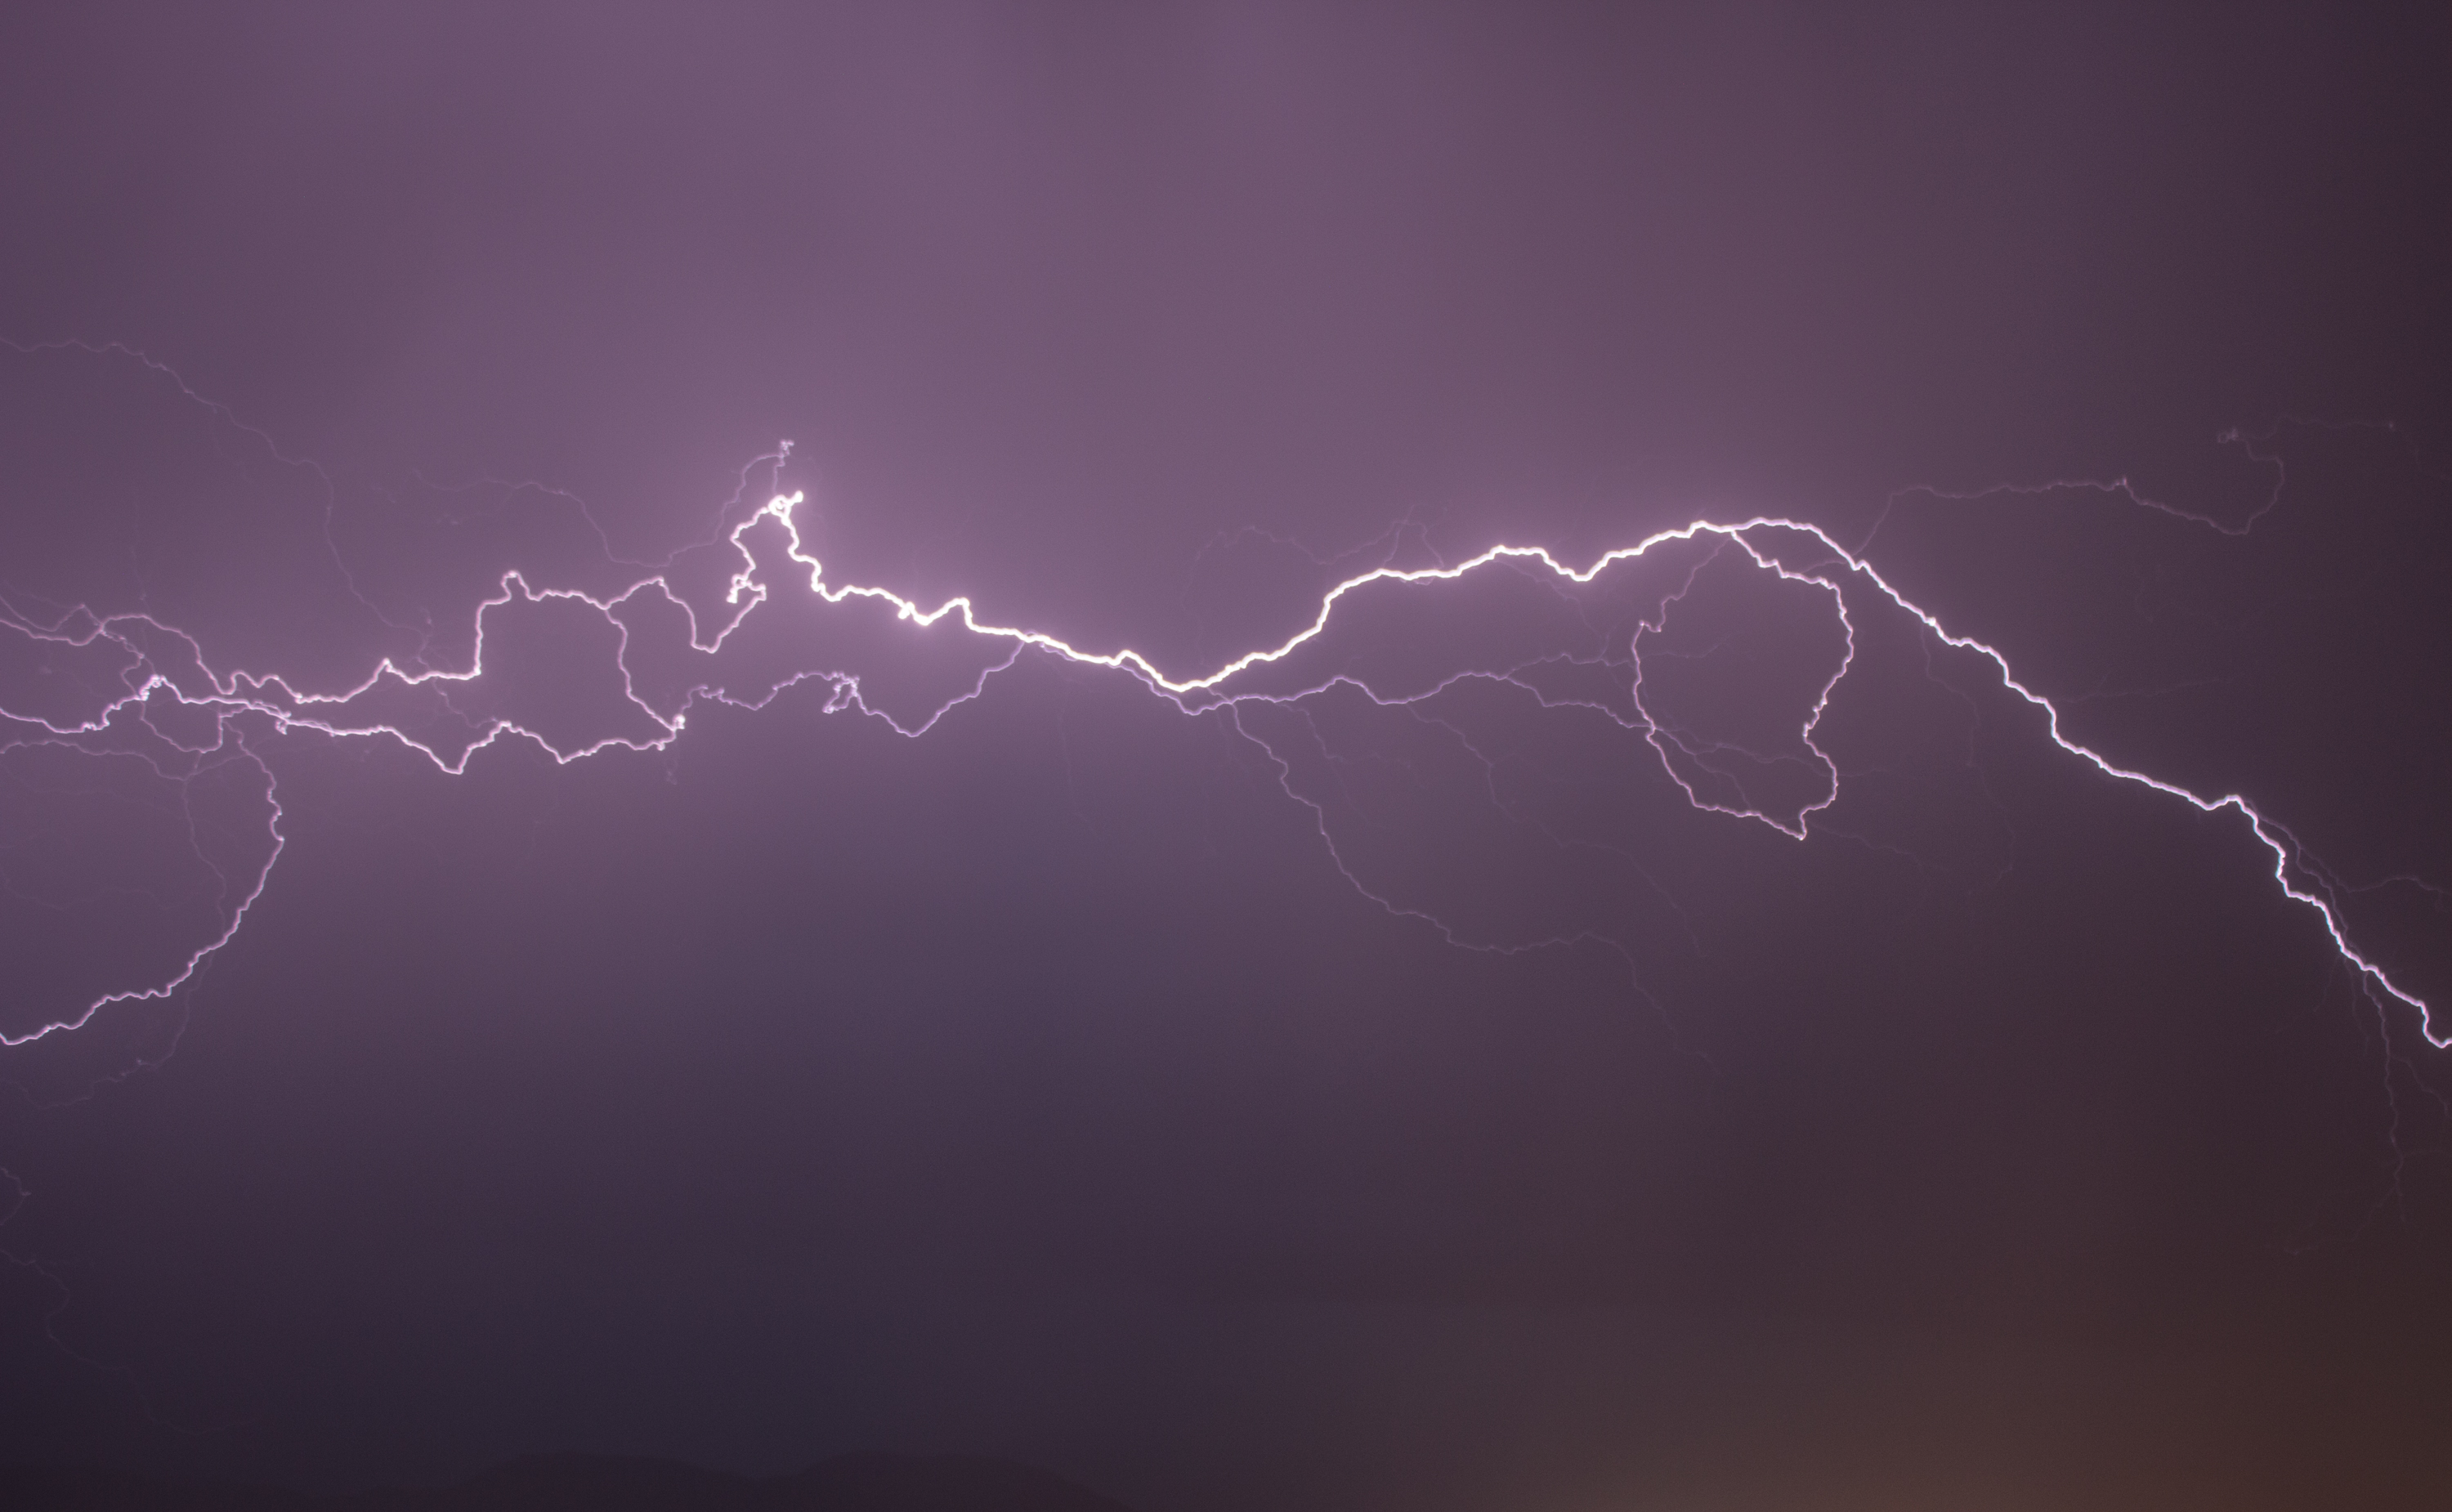
sky, atmosphere, weather, electricity, lightning, thunder, flash, thunderstorm